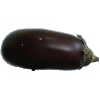
Label: Eggplant 1